History of Soviet Russia and the Soviet Union (1917–1927)

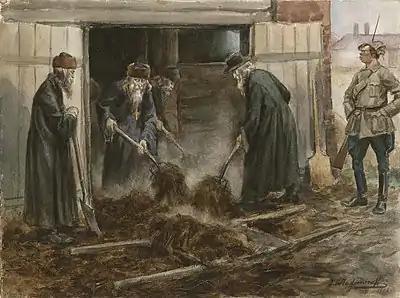
Clergy on forced labor, by Ivan Vladimirov

The Likbez (eradication of illiteracy) campaign was started on December 26, 1919, when Vladimir Lenin signed the Decree of the Soviet government "On eradication of illiteracy among the population of RSFSR" ("О ликвидации безграмотности среди населения РСФСР"). According to this decree, all people from 8 to 50 years old were required to become literate in their native language. 40,000 liquidation points (ликпункты) were arranged to serve as centers for education, and achieving literacy. Fighting for time and funding during the ensuing Russian Civil War of 1917–23, Narkompros, the Soviet Ministry of Education, quickly assembled the Cheka Likbez (an acronym for the "Extraordinary Commission for the Liquidation of Illiteracy") which was to be responsible for the training of literacy teachers as well as organizing and propagating the literacy campaign.